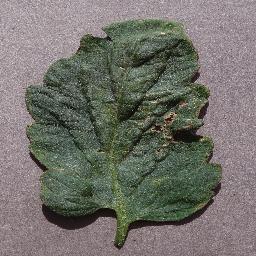
Label: Tomato___Target_Spot